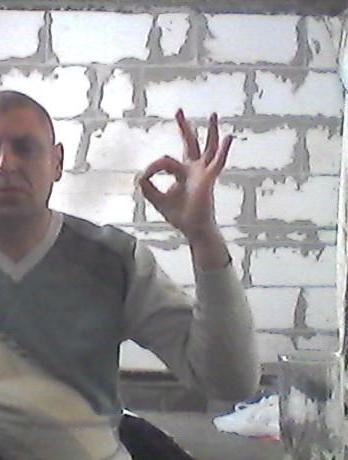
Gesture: ok